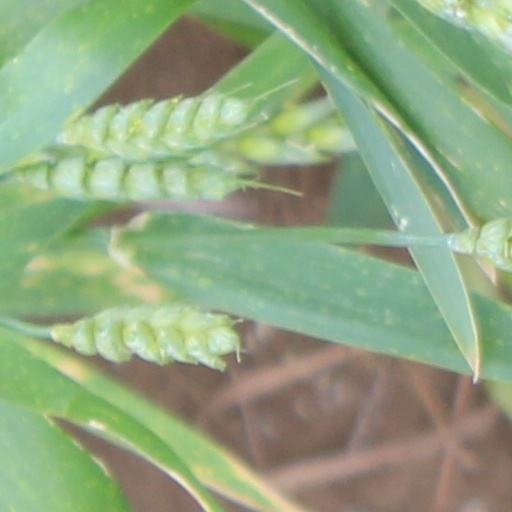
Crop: wheat